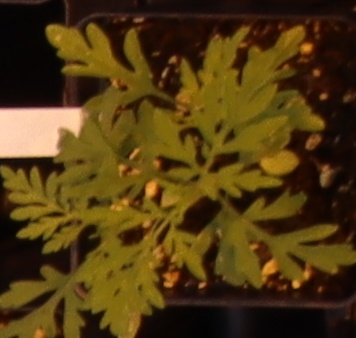
Label: Ragweed